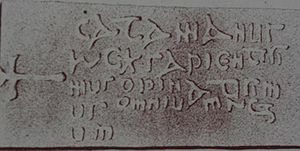
Wales' historie / Postromersk Wales og Helgentiden: 411–700
Kong Cadfan ap Iago af Gwynedds gravsten (død ca. 625) i kirken i Llangadwaladr.
Wales' historie begynder med ankomsten af mennesker for tusinder af år siden. Neandertalere levede i det som i dag er Wales, eller Cymru på walisisk, for mindst 230.000 år siden, mens homo sapiens, som dagens moderne menneske nedstammer fra, kom til for omkring 29.000 år siden. Permanent beboelse af moderne mennesker fra perioden efter den sidste istid begyndte omkring 9000 år f.Kr., og Wales har mange levn fra ældre og yngre stenalder samt bronzealderen. I løbet af jernalderen var området, ligesom hele øen Storbritannien syd for Firth of Forth, domineret af britonere og britanniske sprog, der i eftertiden har karakteriseret keltere. Romerne, som begyndte erobringen af Britannien i år 43, drog i år 48 på felttog mod folkestammen dekeanglere i NØ og fik total kontrol over regionen. Den romerske provins Britannien opstod efter deres sejr over ordovikere i år 79. Romerne forlod øen i 400-tallet, hvad der fik angelsaksere til at invadere og bosætte sig. Derefter begyndte det britanniske sprog og kultur at gå i opløsning, og flere grupper og folk blev dannet. Det walisiske folk var den største af dem og regnes generelt som selvstændigt brittonisk-talende folk efter 1000-tallet.